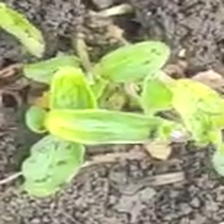
Weed species: Kena_(Commplina_benghalensio)